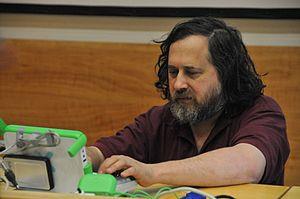
Richard Stallman avant son discours à l’université de Cambridge (Angleterre), le 30 avril 2008.